1966 in the Vietnam War

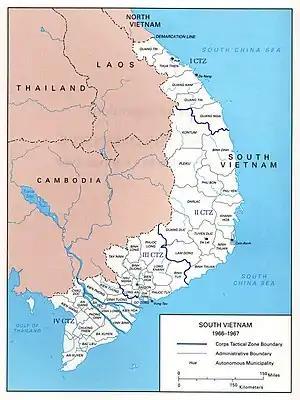
A map of South Vietnam showing provincial boundaries and names and military zones: 1, II, III, and IV Corps.

At the beginning of 1966, the number of U.S. military personnel in South Vietnam totaled 184,300. South Vietnamese military forces totaled 514,000 including the army (ARVN) and the Regional Force and Popular Force (the "Ruff-Puffs") militias. The North Vietnamese People's Army of Vietnam (PAVN) numbered 400,000, most still in North Vietnam. 50,000 PAVN cadre and soldiers infiltrated South Vietnam during 1965. Group 559, charged with transporting supplies down the Ho Chi Minh Trail to supply PAVN troops in both South Vietnam and Laos, numbered 24,400 personnel. The U.S. estimated the number of Viet Cong (VC) and PAVN soldiers in South Vietnam at nearly 280,000 by June 1966, including part-time guerrillas. A pause in the bombing of North Vietnam by U.S. warplanes had been announced by President Johnson on 24 December and remained in effect.